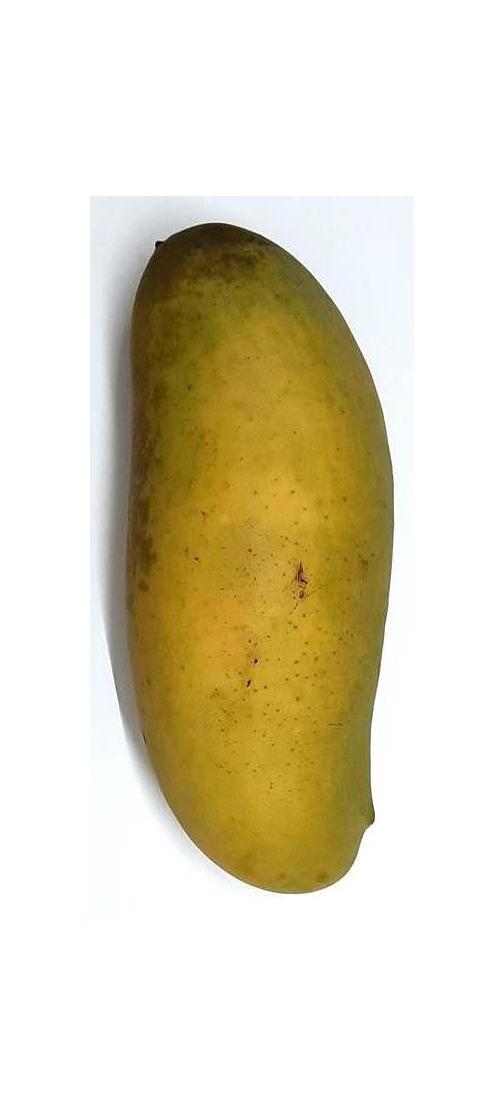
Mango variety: Banana Mango